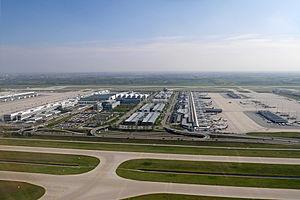
Voici une liste des aéroports les plus fréquentés d'Allemagne.